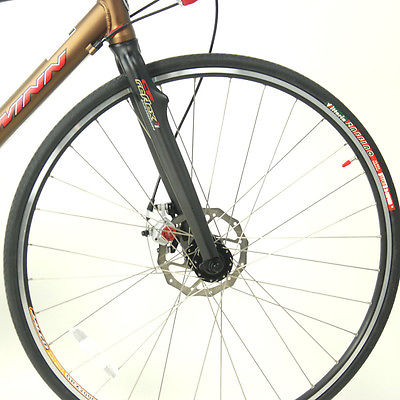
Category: bicycle